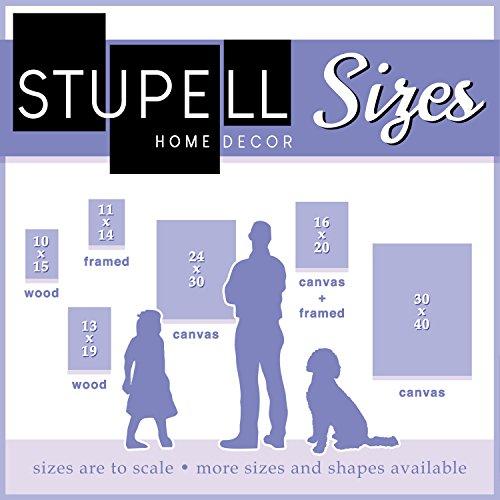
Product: The Kids Room by Stupell "Imagine, Smile, Dream Big" Wall Plaque Art
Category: Baby Products | Nursery | Décor | Wall Décor | Wall Plaques
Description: Design By Susan Newberry Designs.
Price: $22.38
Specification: ProductDimensions:10x15x0.5inches|ItemWeight:2pounds|ShippingWeight:2.4pounds(Viewshippingratesandpolicies)|Manufacturer:StupellIndustries|ASIN:B01E0699M4|Itemmodelnumber:brp-1732_wd_10x15